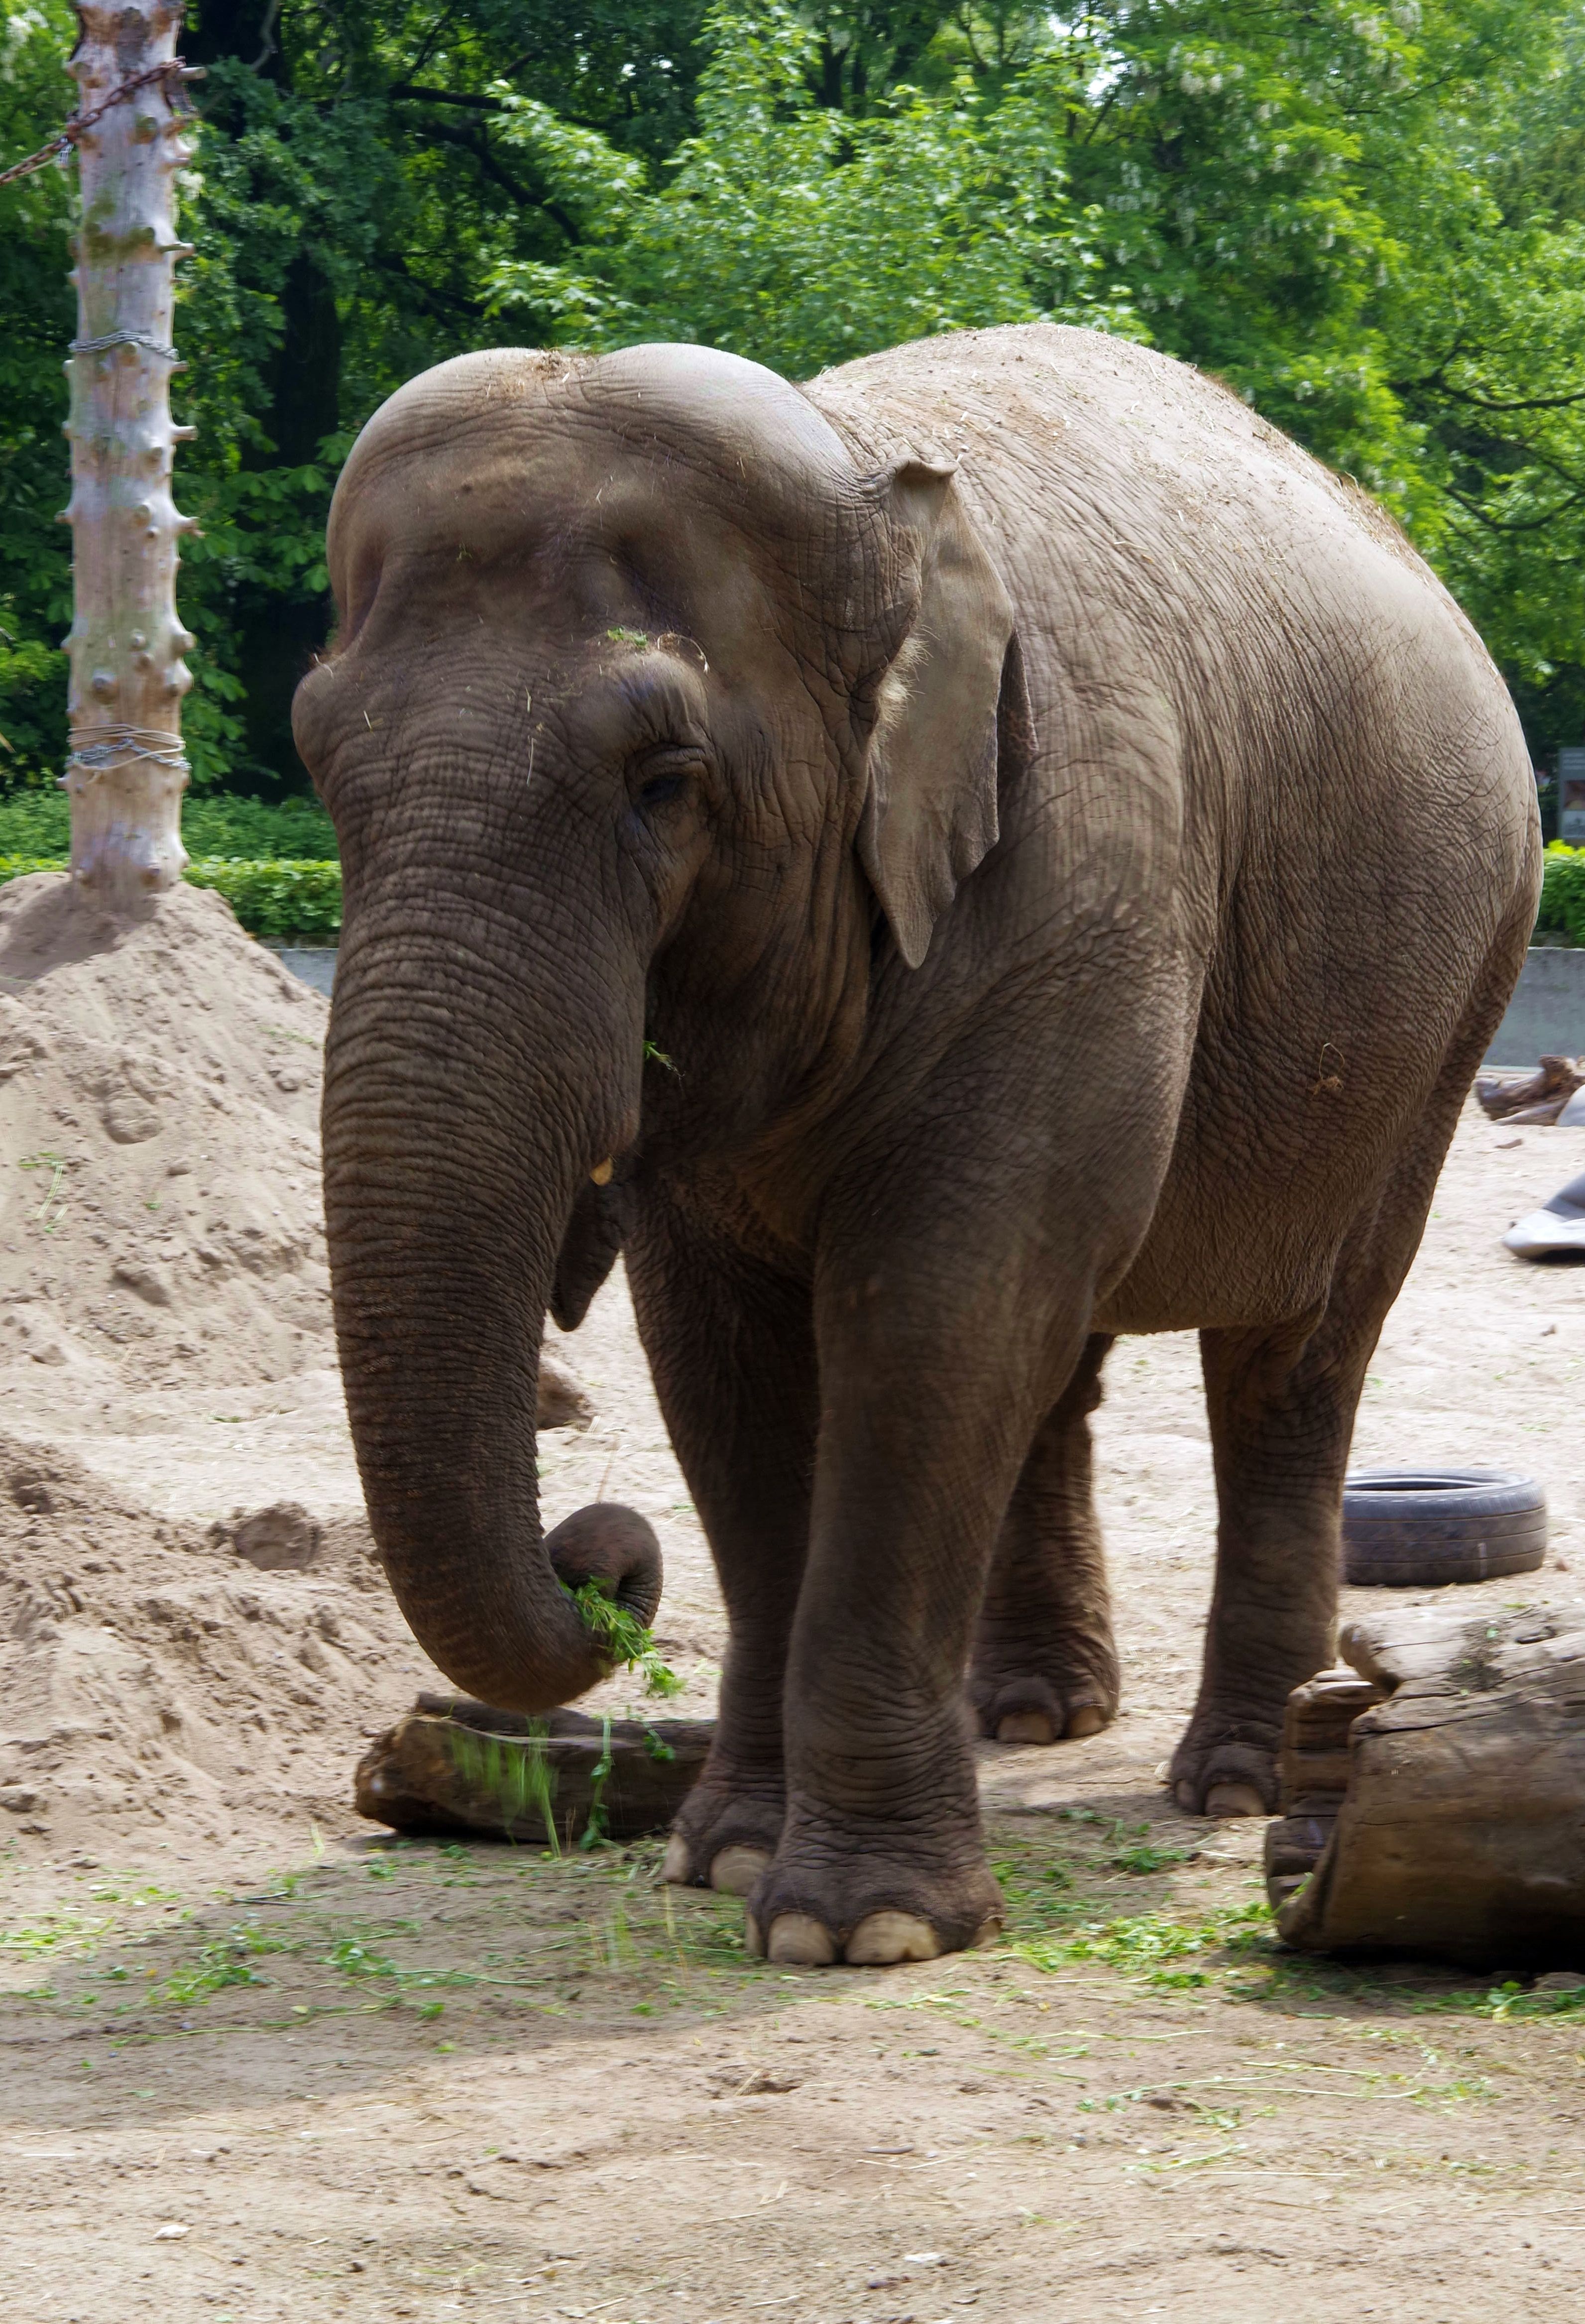
animal, wildlife, zoo, africa, mammal, fauna, elephant, catwalk, wild animal, large, huge, colossus, indonesian, proboscis, indian elephant, african elephant, large mammal, elephants and mammoths